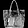
Label: Bag